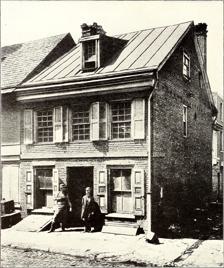
Building: Letitia Street House
Country: United States of America
Year built: 1713
Residential in Pennsylvania, United States Letitia Street House Letitia Street House, in its original location. Alternative names Rising Sun Inn Woolpack Hotel General information Type Residential Architectural style Early Georgian Location Original location: Letitia Street & Black Horse Alley, Philadelphia, Pennsylvania Current location: Lansdowne Drive, West Fairmount Park , Philadelphia, Pennsylvania Country United States Coordinates Original location: 39°56′56.7″N 75°8′35.3″W / 39.949083°N 75.143139°W / 39.949083; -75.143139 ( Original location of Letitia Street House ) Current location: 39°58′31.5″N 75°11′49″W / 39.975417°N 75.19694°W / 39.975417; -75.19694 ( Present location of Letitia Street House ) Completed c. 1713 Relocated 1883 Renovated 1931-32 Owner Thomas Chalkley (1715) Height Tip 38 ft (11.6 m) with chimney Roof 34 ft (10 m) Dimensions Other dimensions Width: 20.25 ft (6.17 m) Depth: 30 ft (9.1 m) Design and construction Architect(s) John Smart, carpenter (attributed) Renovating team Architect(s) Fiske Kimball Erling H. Pedersen Letitia Street House is a modest eighteenth-century house in West Fairmount Park , Philadelphia . It was built along the Delaware riverfront about 1713, and relocated to its current site in 1883. The house was once celebrated as the city residence of Pennsylvania's founder, William Penn (1644–1718); however, later historical research determined that he never lived there. History William Penn King Charles II granted William Penn a royal charter for a 26-million-acre (110,000 km 2 ) tract of land – west of New Jersey and north of Maryland – on which to develop an English colony . Penn and a group of Quaker families arrived at the Philadelphia settlement in October 1682. He and his wife, Gulielmas Springetts (1644–1696), had left their four children behind in England, and stayed in America for less than two years. By the time of Penn's 1699 second visit to Pennsylvania, Gulielmas and six of their eight children had died. He arrived with his surviving daughter Letitia (1678–1745), and his second wife, Hannah Callowhill (1671–1726), who gave birth to their son John (1700–1746) in the colony. Penn again stayed for two years before returning to England, never to see Pennsylvania again. During his first visit, Penn began construction of Pennsbury Manor , a country house along the Delaware River , more than 20 miles outside the city. He also had reserved a prime piece of Philadelphia real estate for himself – a full city block bounded by High (Market), Front, Chestnut, and Second Streets – close to the waterfront and beside the market. Prior to his 1701 departure, he deeded the northern half of this to his daughter Letitia, who returned with him to England, and married there in 1702. She sent instructions that the property be divided into lots and sold. Letitia Street, which cut through the Philadelphia block, was named for her. 19th century In his Annals of Philadelphia (1830), antiquarian John Fanning Watson argued that the two-and-a-half-story brick house at Letitia Street and Black Horse Alley had been William Penn's city residence during his 1682-84 visit. Identical claims had been made for two other buildings nearby, but Watson refuted these. The matter seemed all but settled by 1846, when Granville John Penn (1802–1867), William Penn's great-grandson, visited Philadelphia and was guest of honor at a reception held at the Letitia Street house. Nearly 10 million people visited the 1876 Centennial Exposition , the first American World's Fair, mounted in West Fairmount Park. In his Centennial guidebook, Thompson Westcott went further than Watson, presenting (what he thought was) documentary evidence that the Letitia Street House was "the oldest house in Philadelphia," and had been "the first house which was built in the city." Westcott expanded on this case in his next book, arguing that the house's construction "must have been commenced before Penn's arrival [in 1682]." It was well documented that Penn had rented the Slate Roof House as his city residence during the 1699-1701 second visit — John Penn was born there. But despite that building's direct associations with the Penn family and Pennsylvania's colonial government, and despite desperate calls by antiquarians to preserve it, the Slate Roof House was demolished in 1867. Every other building associated with Penn, including his country house, also had been demolished. As the two-hundredth anniversary of Pennsylvania's 1682 founding approached, there was a desire to honor Penn with a monument. The Letitia Street House became that monument. Relocation The Bi-Centennial Association of Pennsylvania was formed to raise funds through subscription to relocate the house, and to organize a week-long anniversary celebration for October 1882. The parades, historical pageants, athletic events (including a regatta on the Schuylkill River ), concerts and fireworks went on as scheduled. But relocation of the house did not begin until June 1883. Restoration was completed in October. The house was again restored, 1931–32, overseen by Fiske Kimball , director of the Philadelphia Museum of Art . New historical research debunked Watson's and Westcott's conjectures about when the house had been built — Kimball dated it "after 1703 and before 1715." PMA took on administration of the house, operating it as a small museum exhibiting Queen Anne style furniture and decorative arts objects. In 1940, the WPA guidebook to Pennsylvania concluded: "Although believed at one time to be the dwelling erected for William Penn in 1682, it was learned later that the town house of William Penn was a frame structure destroyed long ago." The house museum closed in 1965. In the 1990s, the house served as headquarters for the Wildlife Preservation Trust International . In 2012, Philadelphia designated $600,000 in its capital budget for the building's restoration. After a period of vacancy, in 2017, the Centennial Parkside Community Development Corporation leased the house and renovated the interior with support from the William Penn Foundation. The house remains the office headquarters for the Centennial Parkside Community Development Corporation. Legacy Interest in the Letitia Street House waned following the discovery that it held no personal connection to William Penn. Still, it remains a rare surviving example of an Early Georgian city house; and its 1883 relocation, an early case of intentional historic preservation . It was added to the Philadelphia Register of Historic Places on June 26, 1956. [4] In 1991, a near-replica of the Letitia Street House was built at 90 6th Avenue in Collegeville, Pennsylvania . Gallery Exterior Interior, prior to 1883 relocation Measured drawings See also List of houses in Fairmount Park London Coffee House (Philadelphia) Notes